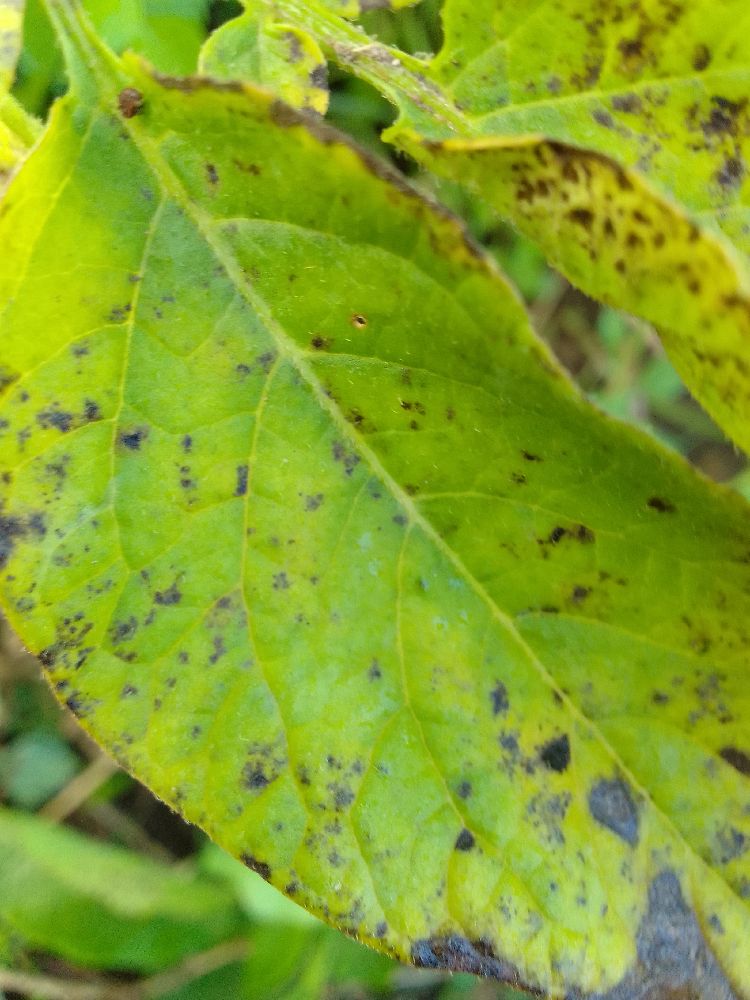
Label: Early blight